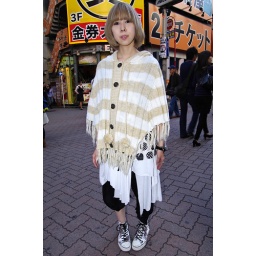
A Japanese girl on the street in Shibuya with cool blonde hair.